Dmitri Rybchinsky

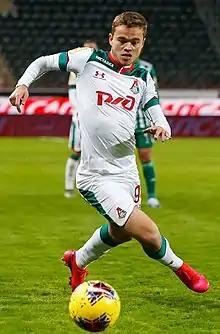
Rybchinsky with Lokomotiv Moscow in 2020

Dmitri Dmitriyevich Rybchinsky (born 19 August 1998) is a Russian professional footballer who plays for Orenburg. He is deployed in multiple positions, as wide midfielder (both right and left) and as a right back.